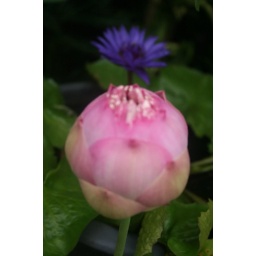
A flower in a market in Bangkok